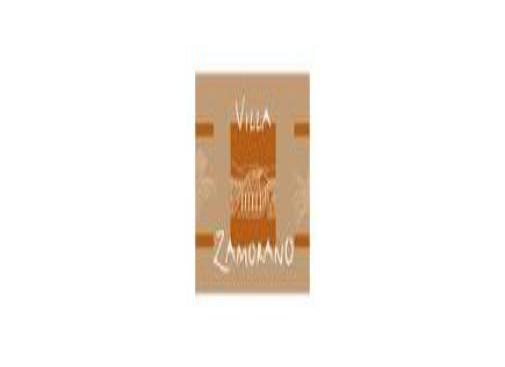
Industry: Necessities